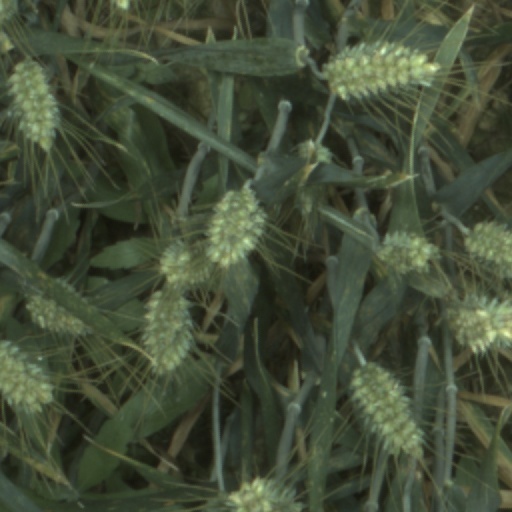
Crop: wheat